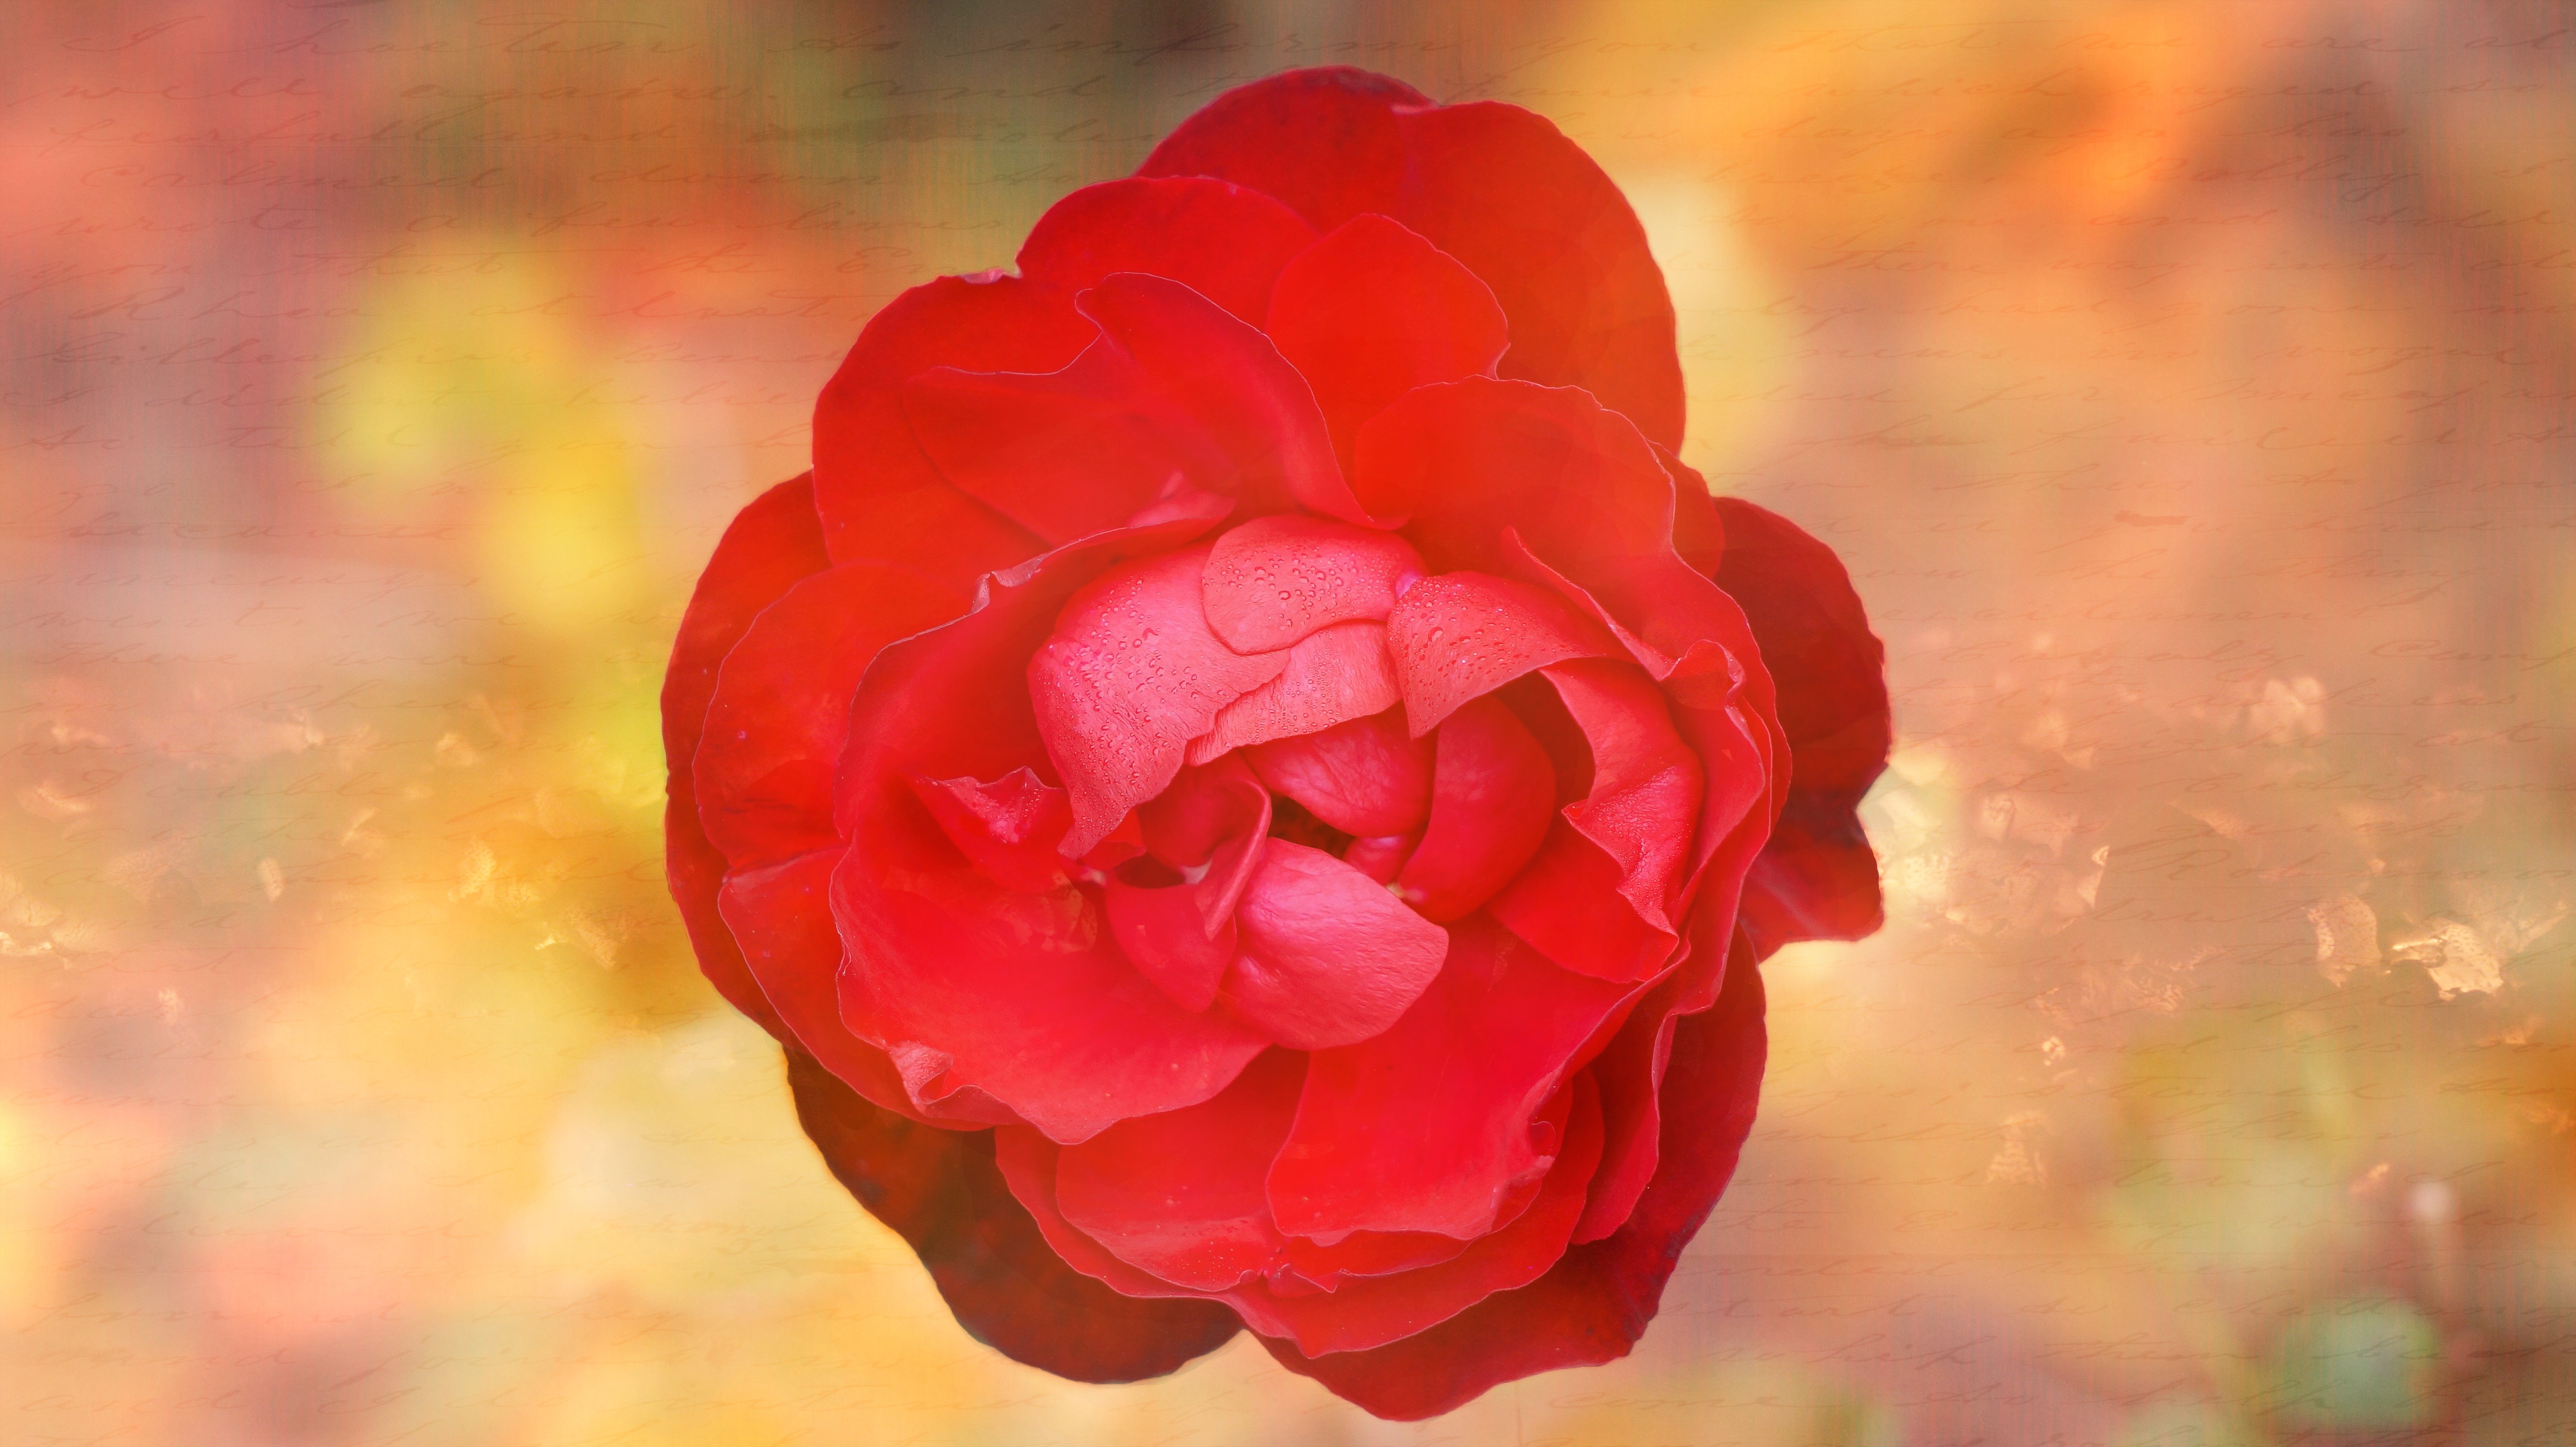
blossom, plant, photography, flower, petal, rose, red, pink, flora, close up, font, greeting card, floribunda, macro photography, flowering plant, garden roses, rose family, plant stem, land plant